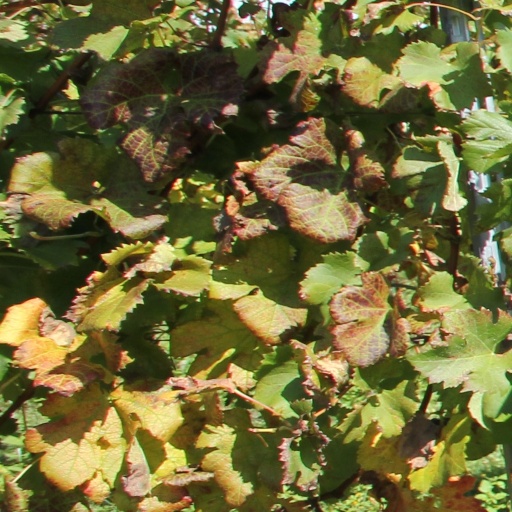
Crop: grape